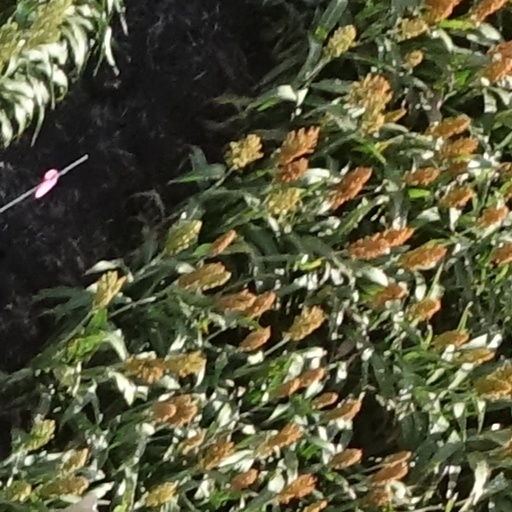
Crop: sorghum